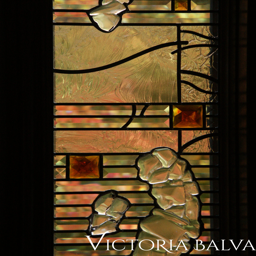
stained and leaded glass window for a private residence